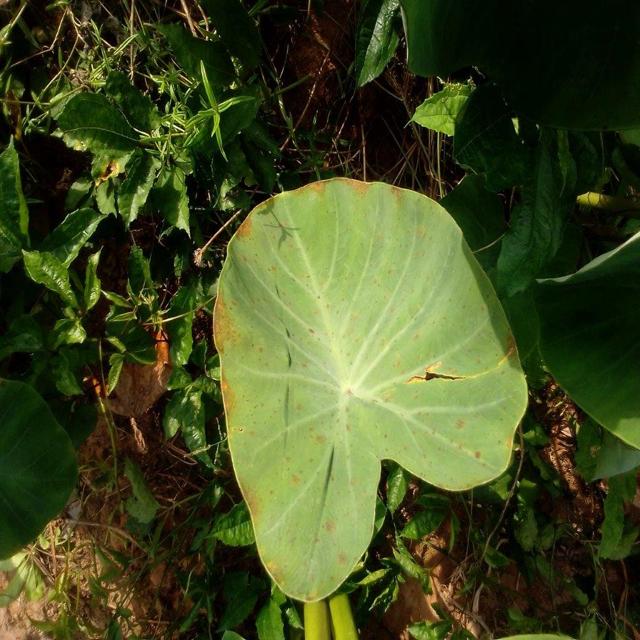
Label: Mid_Blight